Coyle Girelli

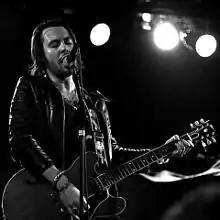
Coyle in Detroit

Coyle Girelli is a British and American recording artist, multi-platinum selling composer, songwriter, record producer, multi-instrumentalist and entrepreneur. Formerly frontman of alternative rock bands Your Vegas and The Chevin he released his debut solo album, "Love Kills", in 2018. He has written songs for BTS, Daisy the Great, Robin Schulz, Westlife and many others and co-composed songs for the record breaking French musicals "Robin des Bois" and "Les Trois Mousquetaires". His sophomore solo album "Funland" was released in February 2022 to critical acclaim and his third solo album "Museum Day" released in autumn 2023.